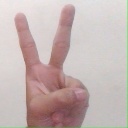
अक्षर: क